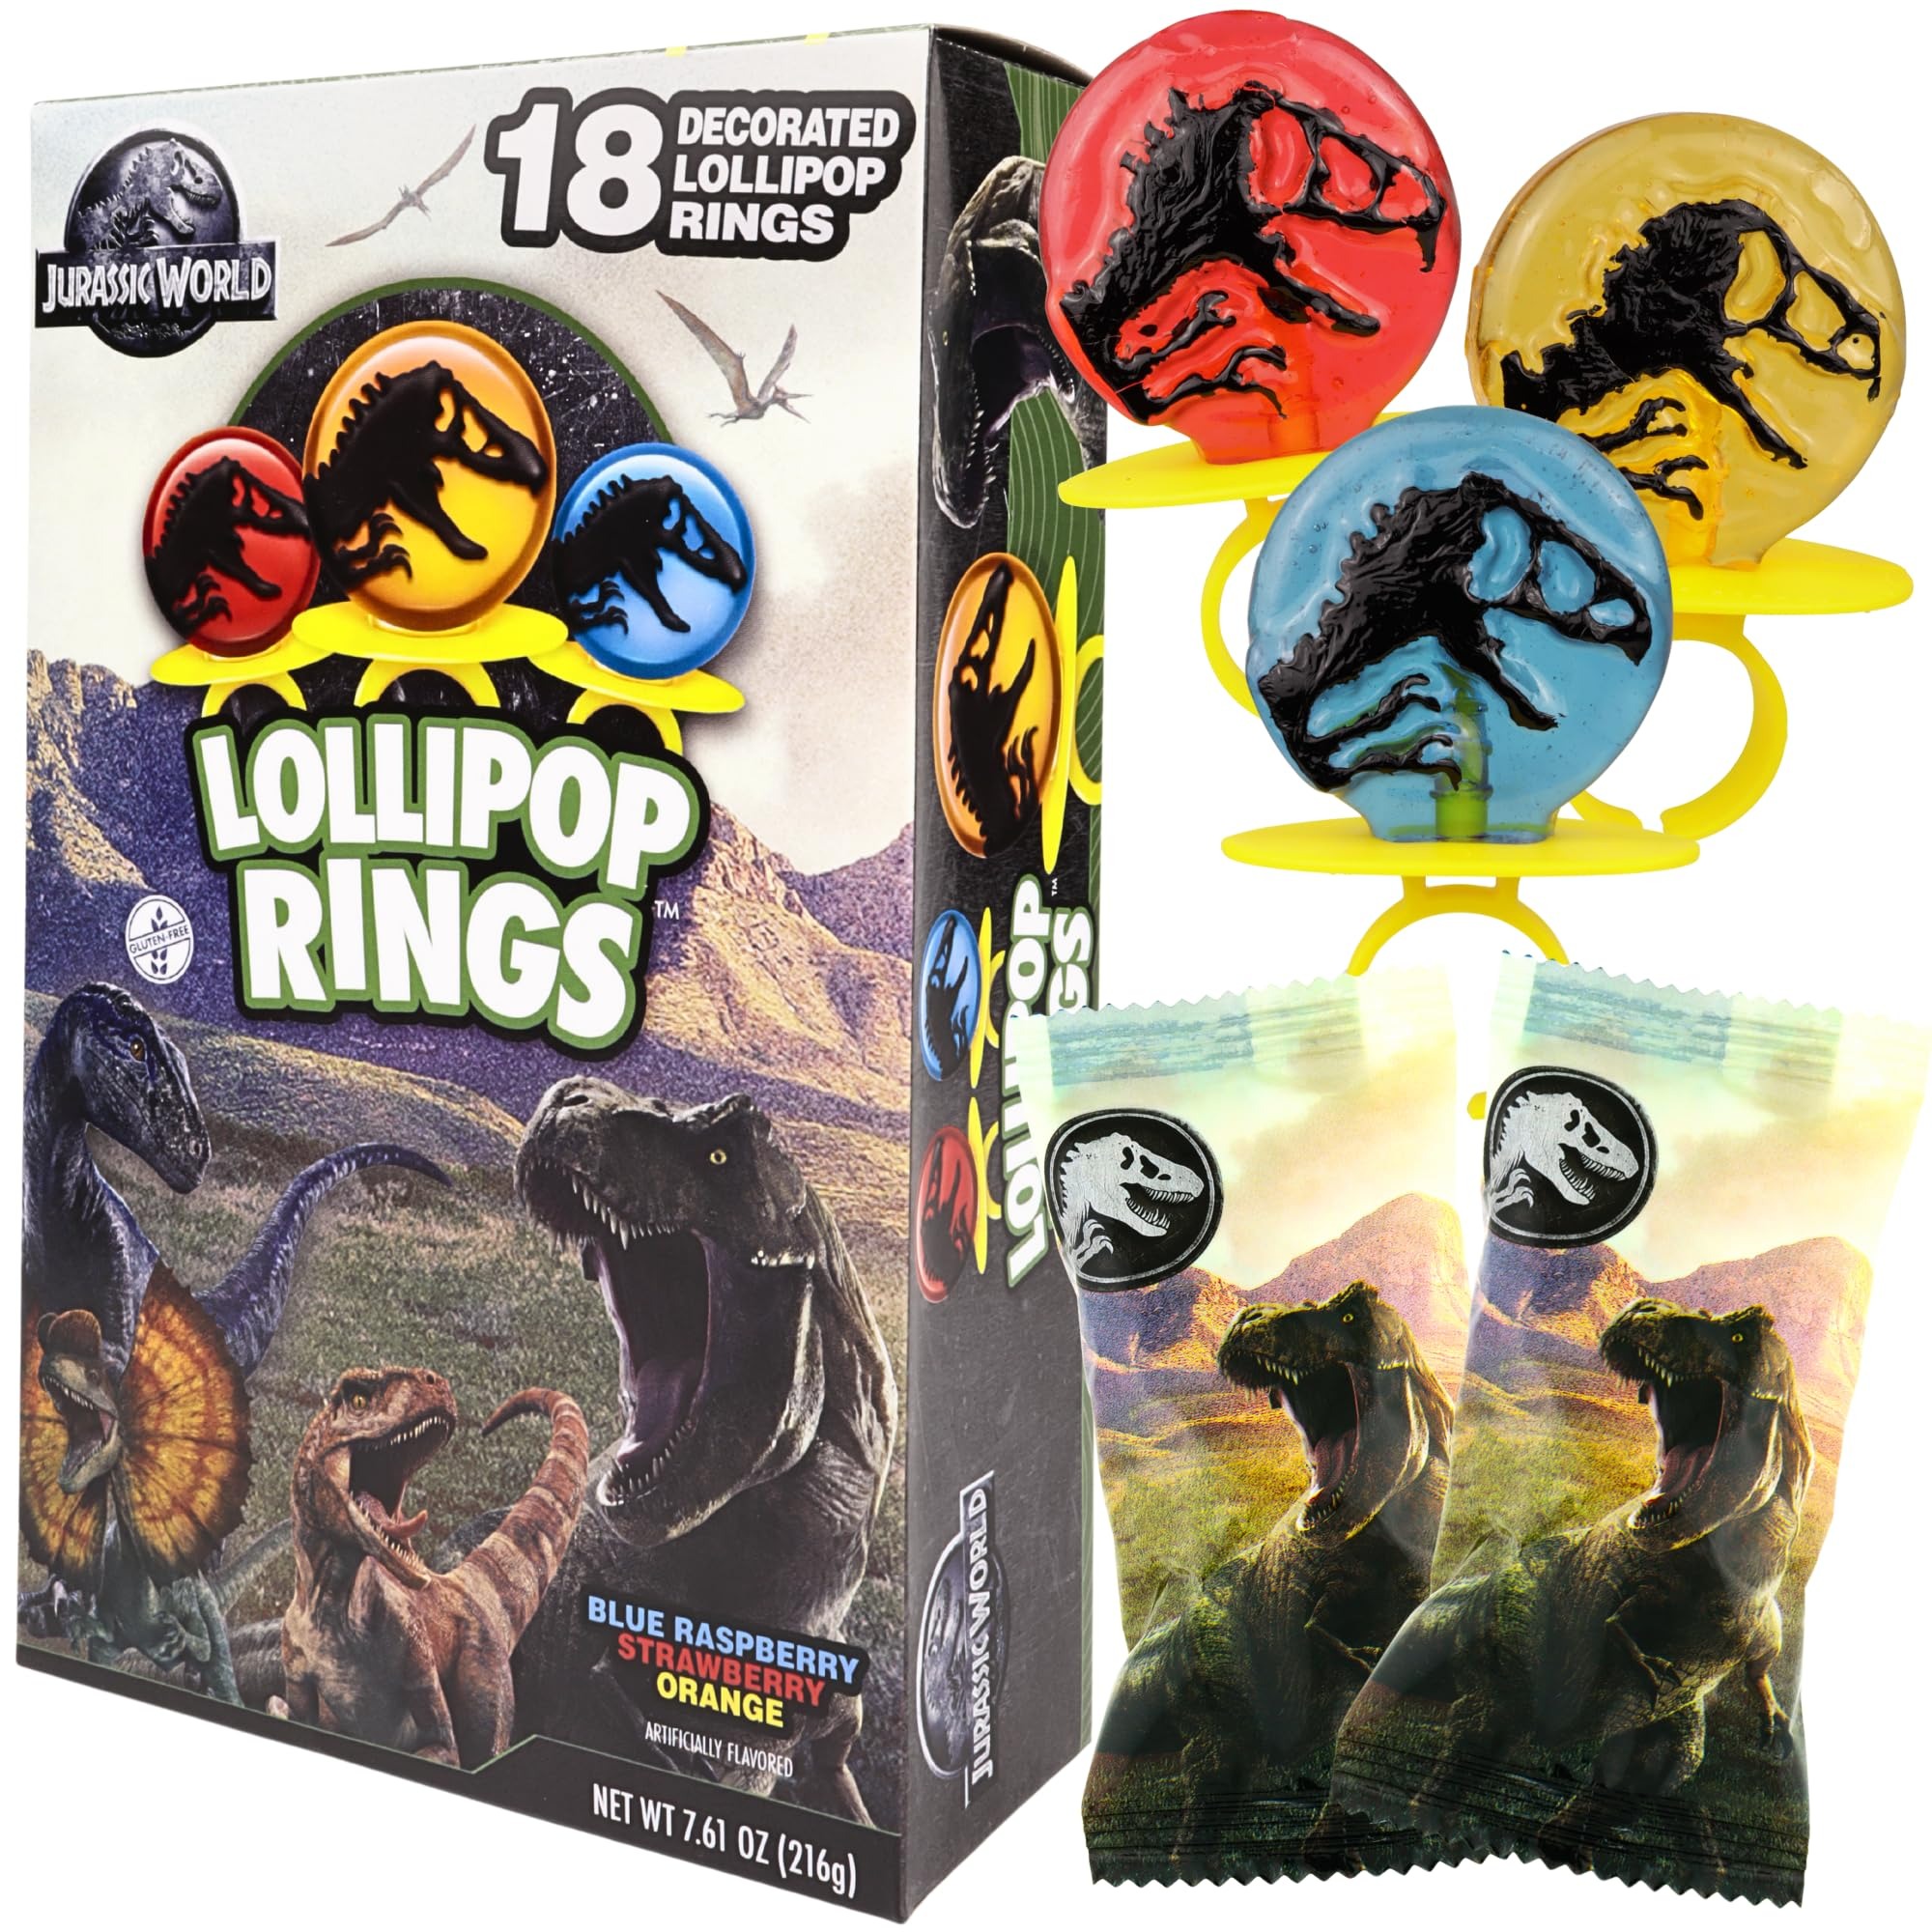
Item Name: Jurassic World Lollipop Rings, Individually Wrapped Candy Birthday Party Favors, Dinosaur Themed Parties, 18 Suckers
Bullet Point 1: Jurassic World Lollipop Rings, perfect for dinosaur-themed parties
Bullet Point 2: Flavors include blue raspberry, strawberry, and orange
Bullet Point 3: Contains 18 individually wrapped lollipop rings- perfect for Valentine's Day Classroom Exchanges
Bullet Point 4: Ideal as birthday party favors and treats
Bullet Point 5: Great addition to any party favor bag
Product Description: Bring excitement to any dinosaur-themed party with Jurassic World Lollipop Rings. These delicious treats come in three mouth-watering flavors: blue raspberry, strawberry, and orange. Each pack contains 18 individually wrapped lollipop rings, making them perfect for birthday party favors and treats. Designed with vibrant Jurassic World imagery, these lollipop rings are sure to be a hit among party guests. Add them to party favor bags for a fun and tasty surprise.
Value: 7.61
Unit: Ounce

Price: 19.88